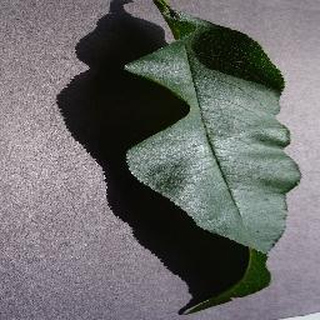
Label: healthy_peach